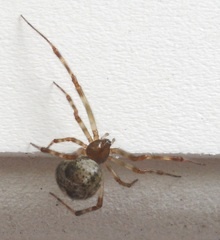
Species: Parasteatoda_tepidariorum